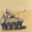
Label: tank